Vertical clinging and leaping

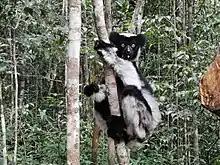
"Indri indri" clinging to a tree

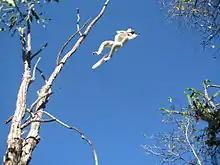
"Propithecus verreauxi" leaping from tree

Vertical clinging and leaping has only been observed in primates, and primarily in prosimians. A few anthropoids have been observed to engage in this behavior, such as "Pithecia", and are similar in morphological adaptations to prosimians who rely on VCL.